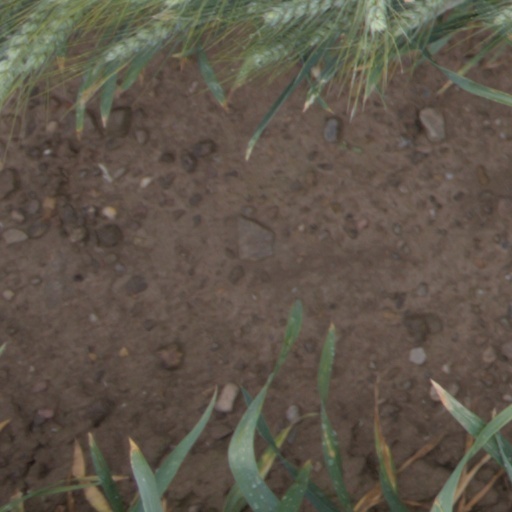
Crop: wheat